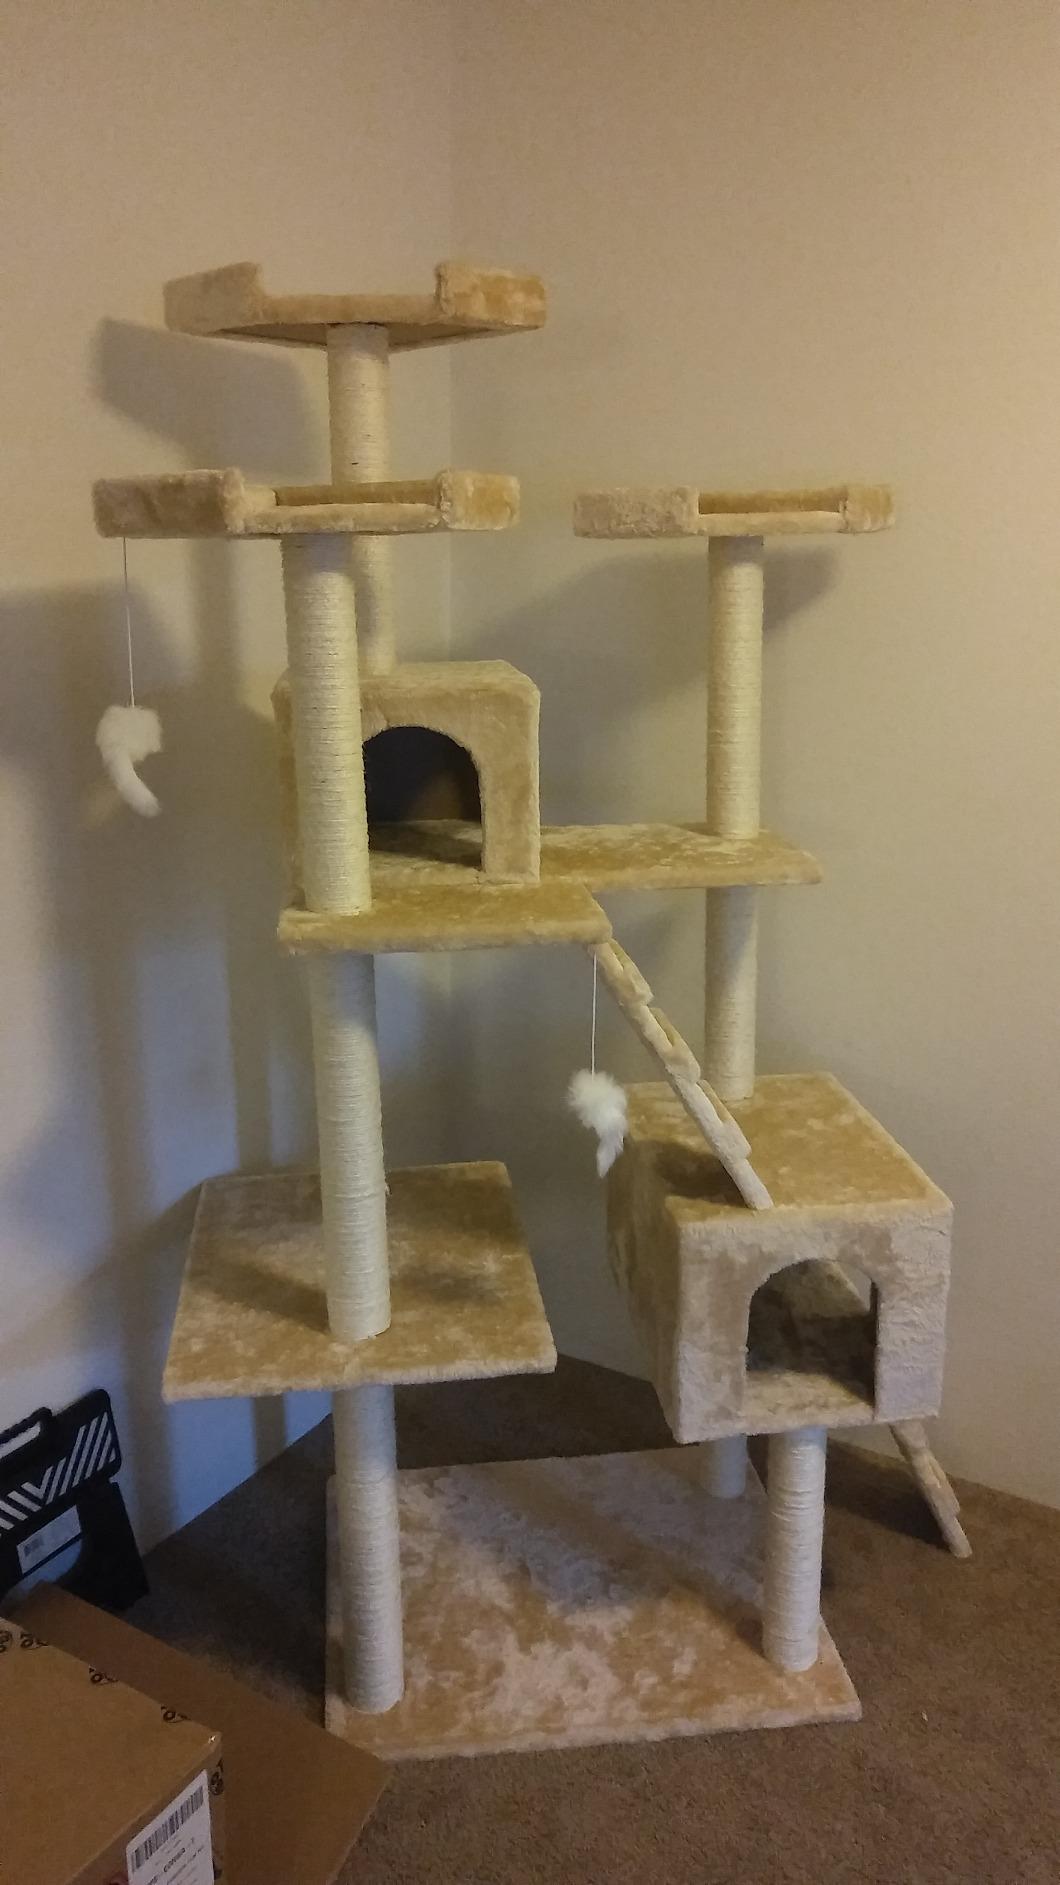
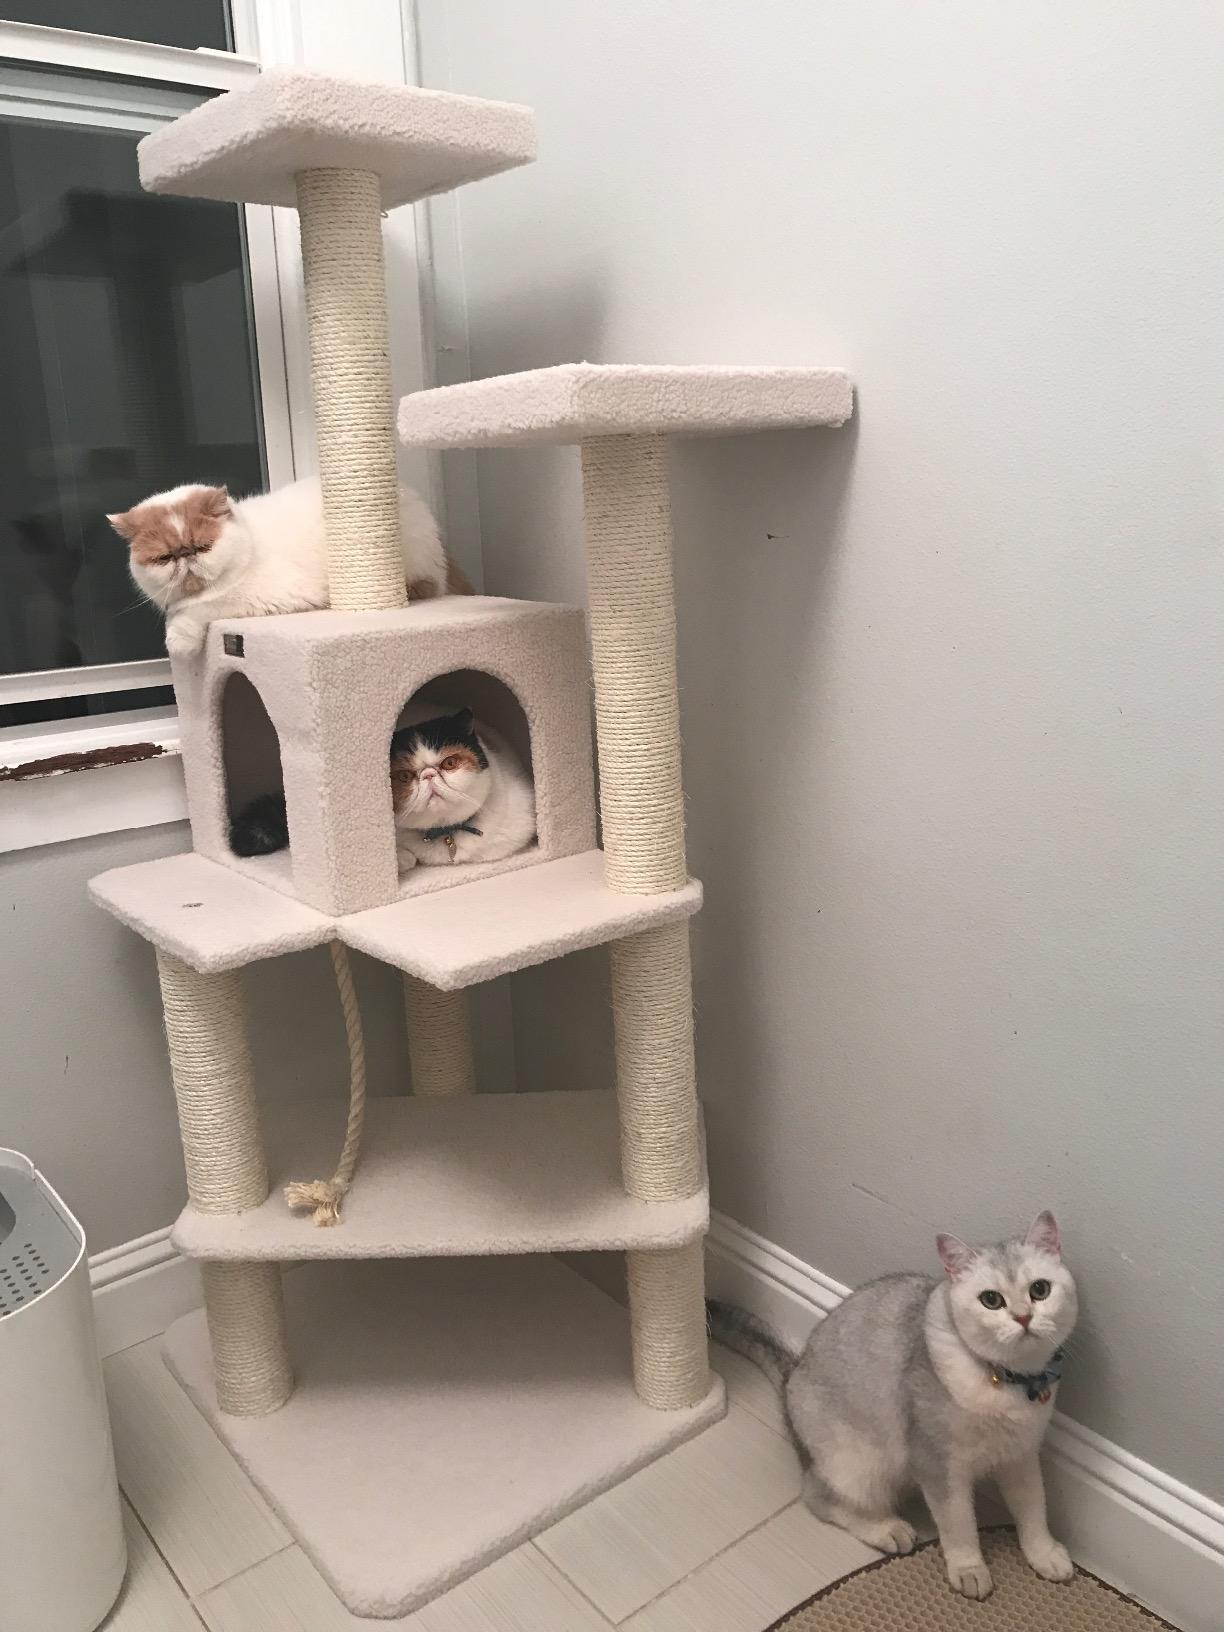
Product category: items_cat tree
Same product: no